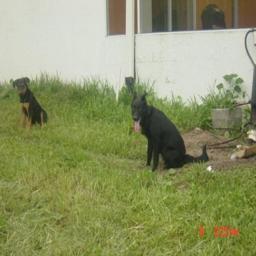
Animal: dogs